Visakhapatnam Bus Rapid Transit System

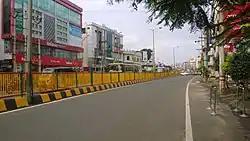
BRTS at Rama Talkies road

Bus Rapid Transport System projects of about 42 km in Vizag city at a total cost of about ₹452 crore. The BRTS would be implemented with a joint finance from the Andhra Pradesh government (20 %) and Government of India (50 %) under JNNURM, and GVMC (30 %).